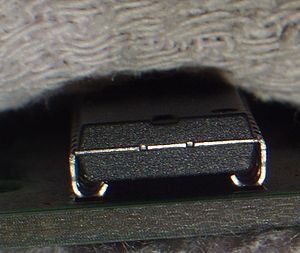
Elektrisk tilledning
Integreret kredsløb med J-bukkede ben.
Indenfor elektronik og elektricitet er en tilledning en elektrisk forbindelse bestående af en længde elektrisk ledende tråd, eller ben/metalflade på en overflademonteret komponent, som kommer fra en elektronisk komponent. Tilledninger anvendes til fysisk støtte, overføre elektrisk strøm, til at måle på elektroniske kredsløb, til at overføre information/signaler elektrisk - og nogle gange som køleplade. De små tilledninger som kommer ud fra hulmontage komponenter bliver ofte også kaldet tilledningsben eller blot ben.